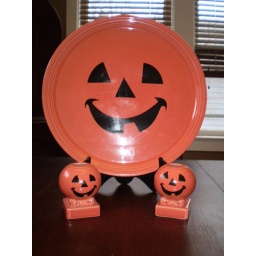
bulb candle holders and large pizza tray in the &amp;quot;happy Pumpkin&amp;quot; design.